Walkdown

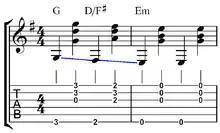
Country walkdown, in blue, with Carter Family picking.

In country music, walkdown is a bassline which connects two root position chords whose roots are a third apart, often featuring an inverted chord to go between the root notes of the first two chords. See: slash chord. A walkup would be the converse. For example the chords G Major and E minor (a minor third apart) may be joined by an intervening chord to create stepwise motion in the bass: G-D/F-Em (I-V6-vi). The second chord, D Major, is performed with its third note, the F#, in the bass. Walkdowns may be performed by the upright bass player, the electric bass player, the guitarist, or a piano player.